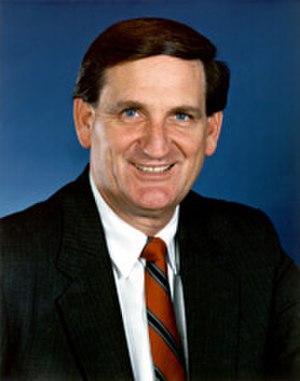
Le New Hampshire élit deux membres du Sénat des États-Unis : un sénateur de classe 2 et un sénateur de classe 3.
L'élection présidentielle américaine de 2000 s'est déroulée le mardi 7 novembre 2000.
Le New Hampshire dispose de deux élus à la Chambre des représentants des États-Unis.